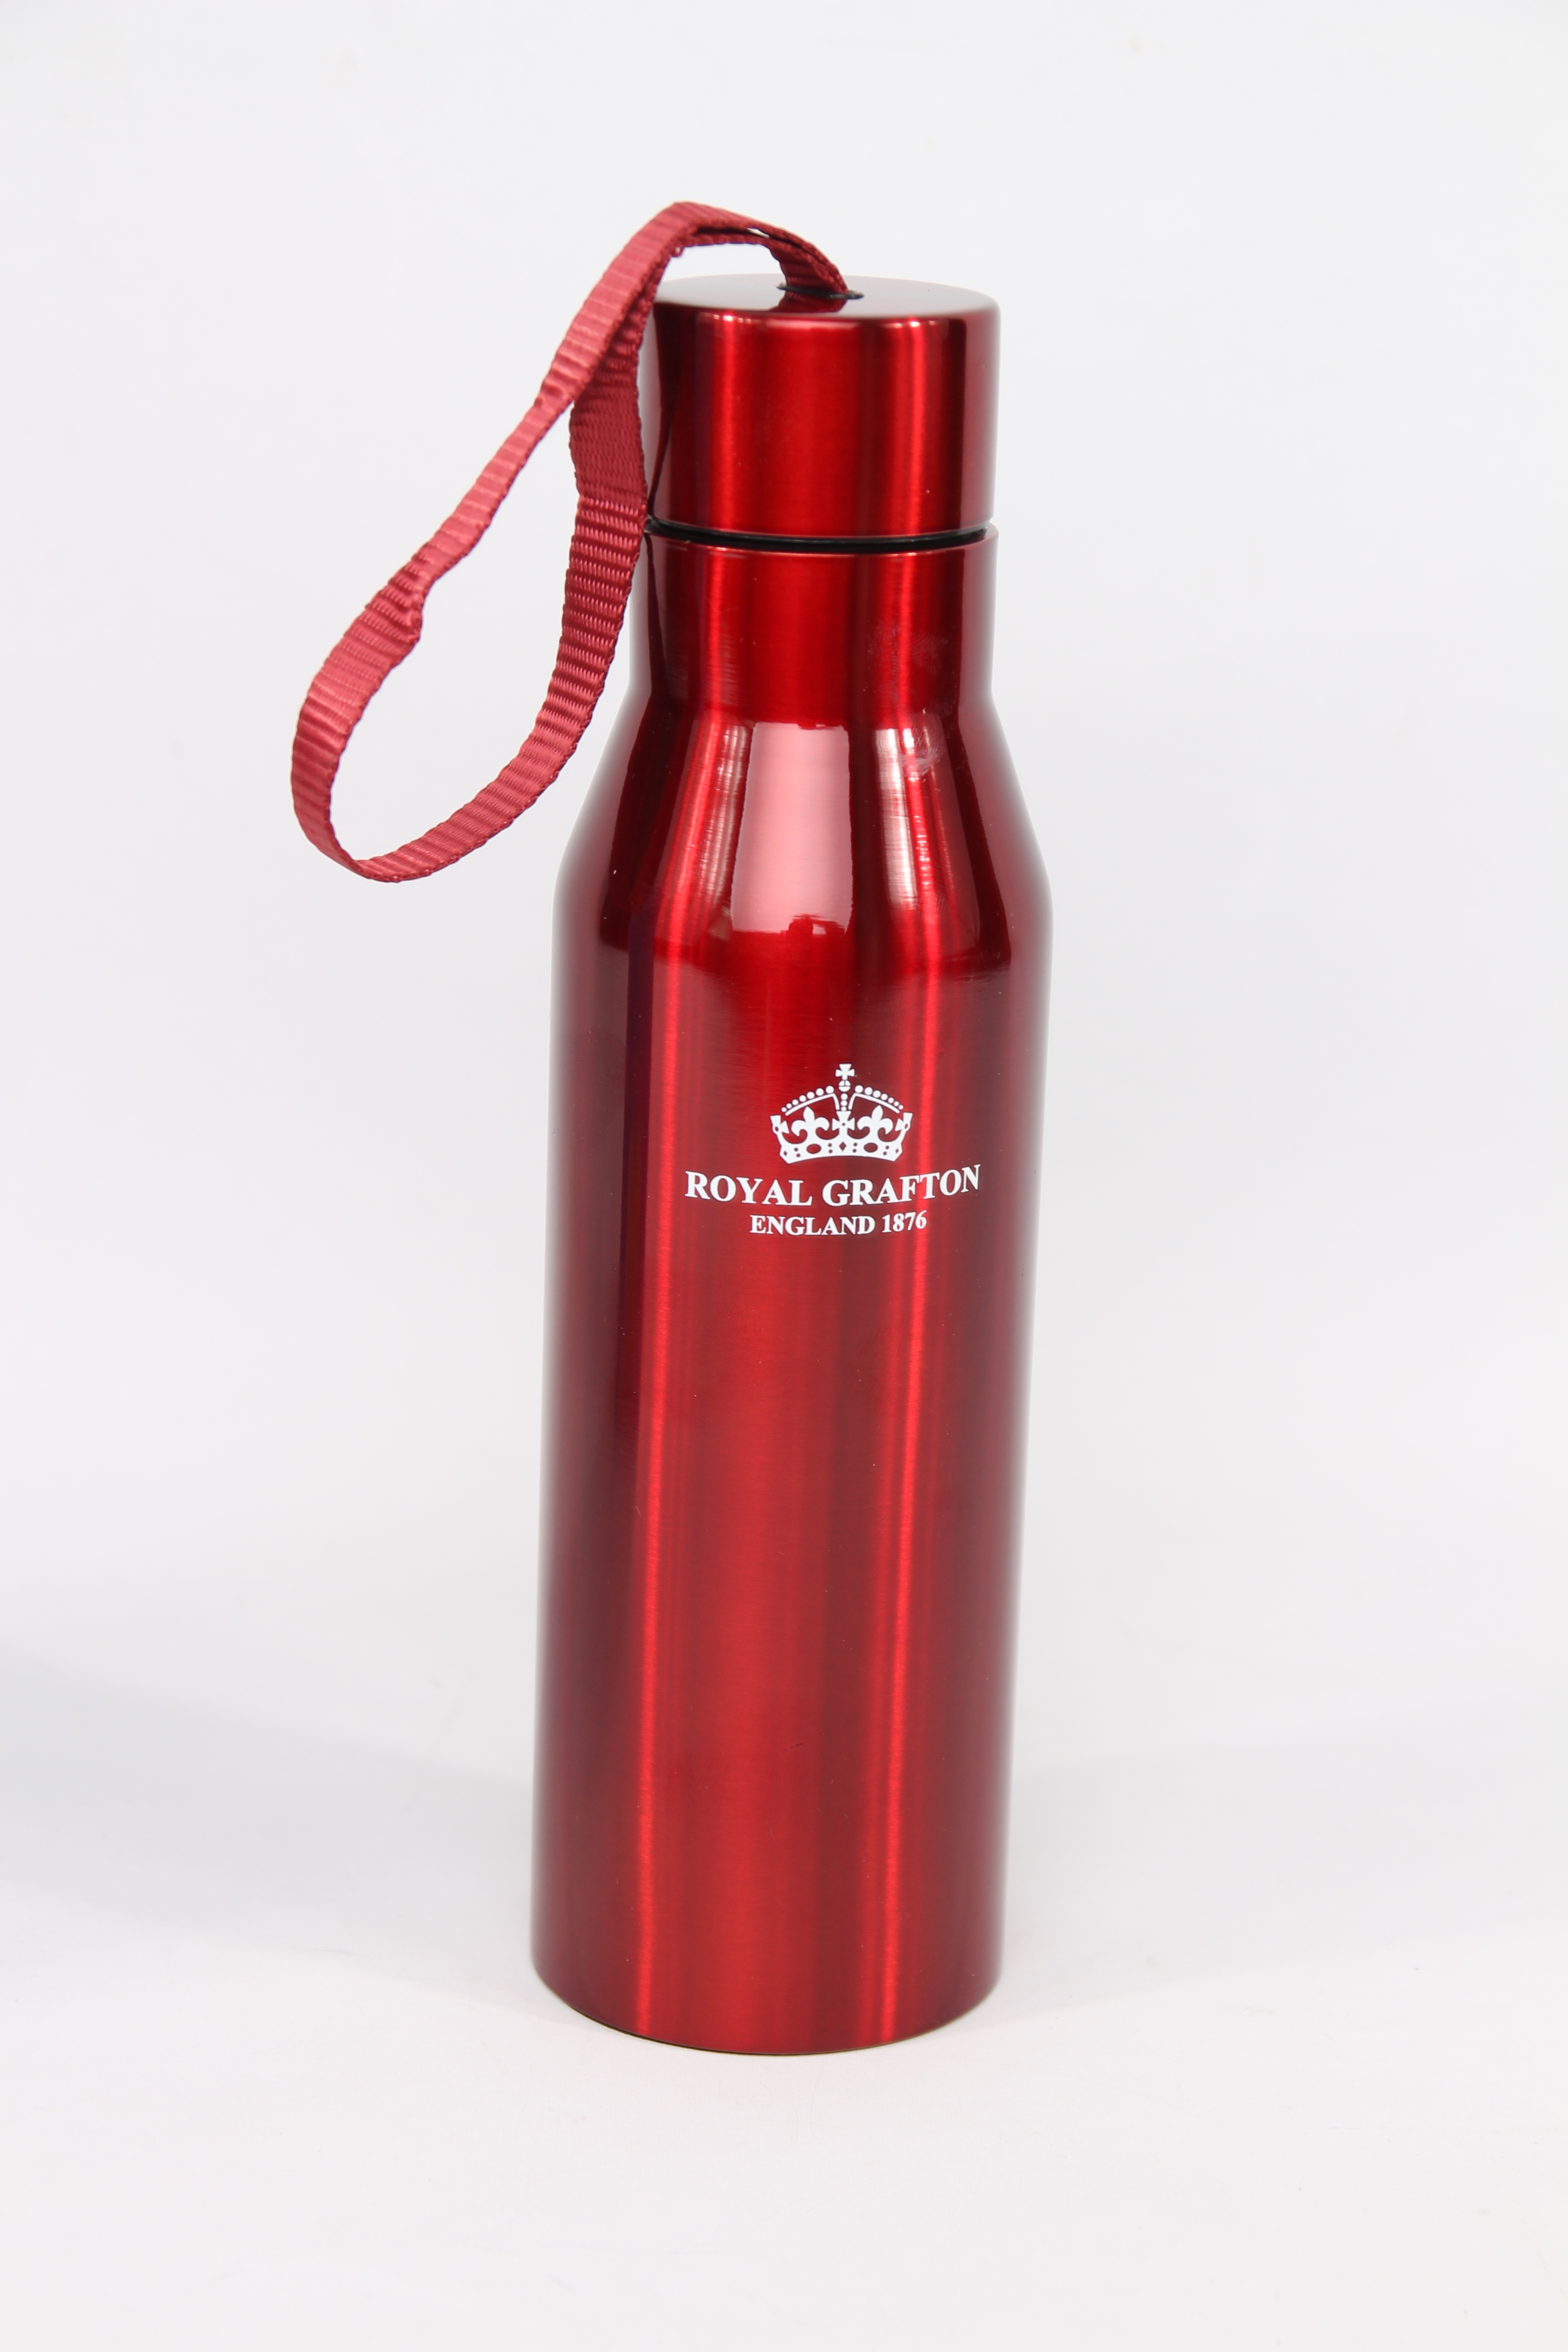
bottle, camping, milk, tableware, wine bottle, glass bottle, product, beer bottle, plastic bottle, tumbler, home accessories, drinkware